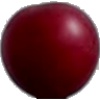
Label: Cherry Wax Red 1